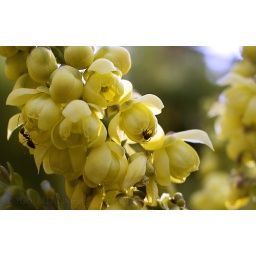
yellow blossoms by the lake